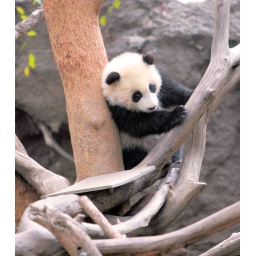
Zoomie standing up in the trees